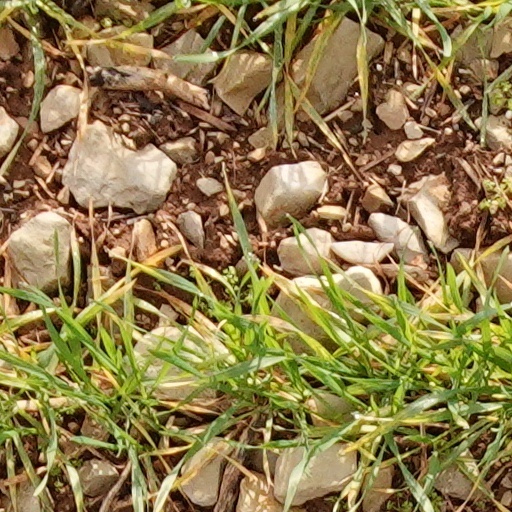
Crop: wheat